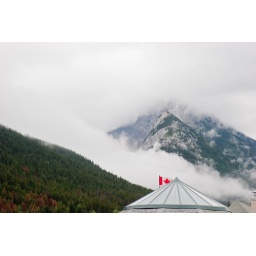
Cloud-shrouded mountains from the top floor of a parking garage in Banff Townsite.